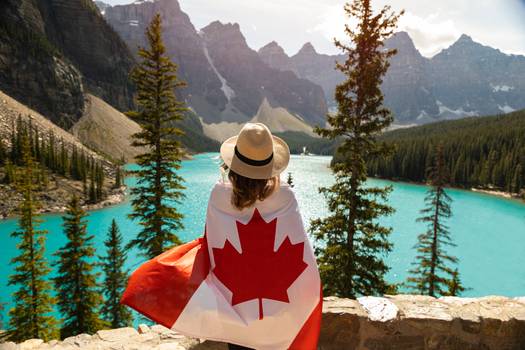
Label: No Watermark